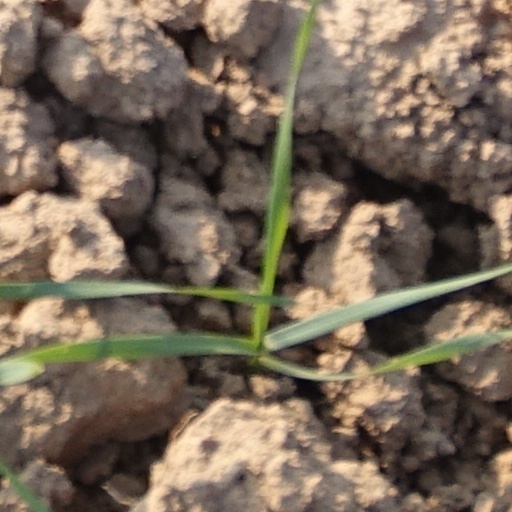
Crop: wheat